At sign

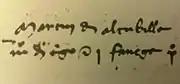
The Aragonese @ symbol used in the 1448 ""taula de Ariza"" registry to denote a wheat shipment from Castile to the Kingdom of Aragon.

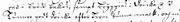
@ used to signify French "" ("at") from a 1674 protocol from a Swedish court

The earliest yet discovered symbol in this shape is found in a Bulgarian translation of a Greek chronicle written by Constantinos Manasses in 1345. Held today in the Vatican Apostolic Library, it features the @ symbol in place of the capital letter alpha "Α" as an initial in the word Amen; however, the reason behind it being used in this context is still unknown. The evolution of the symbol as used today is not recorded.